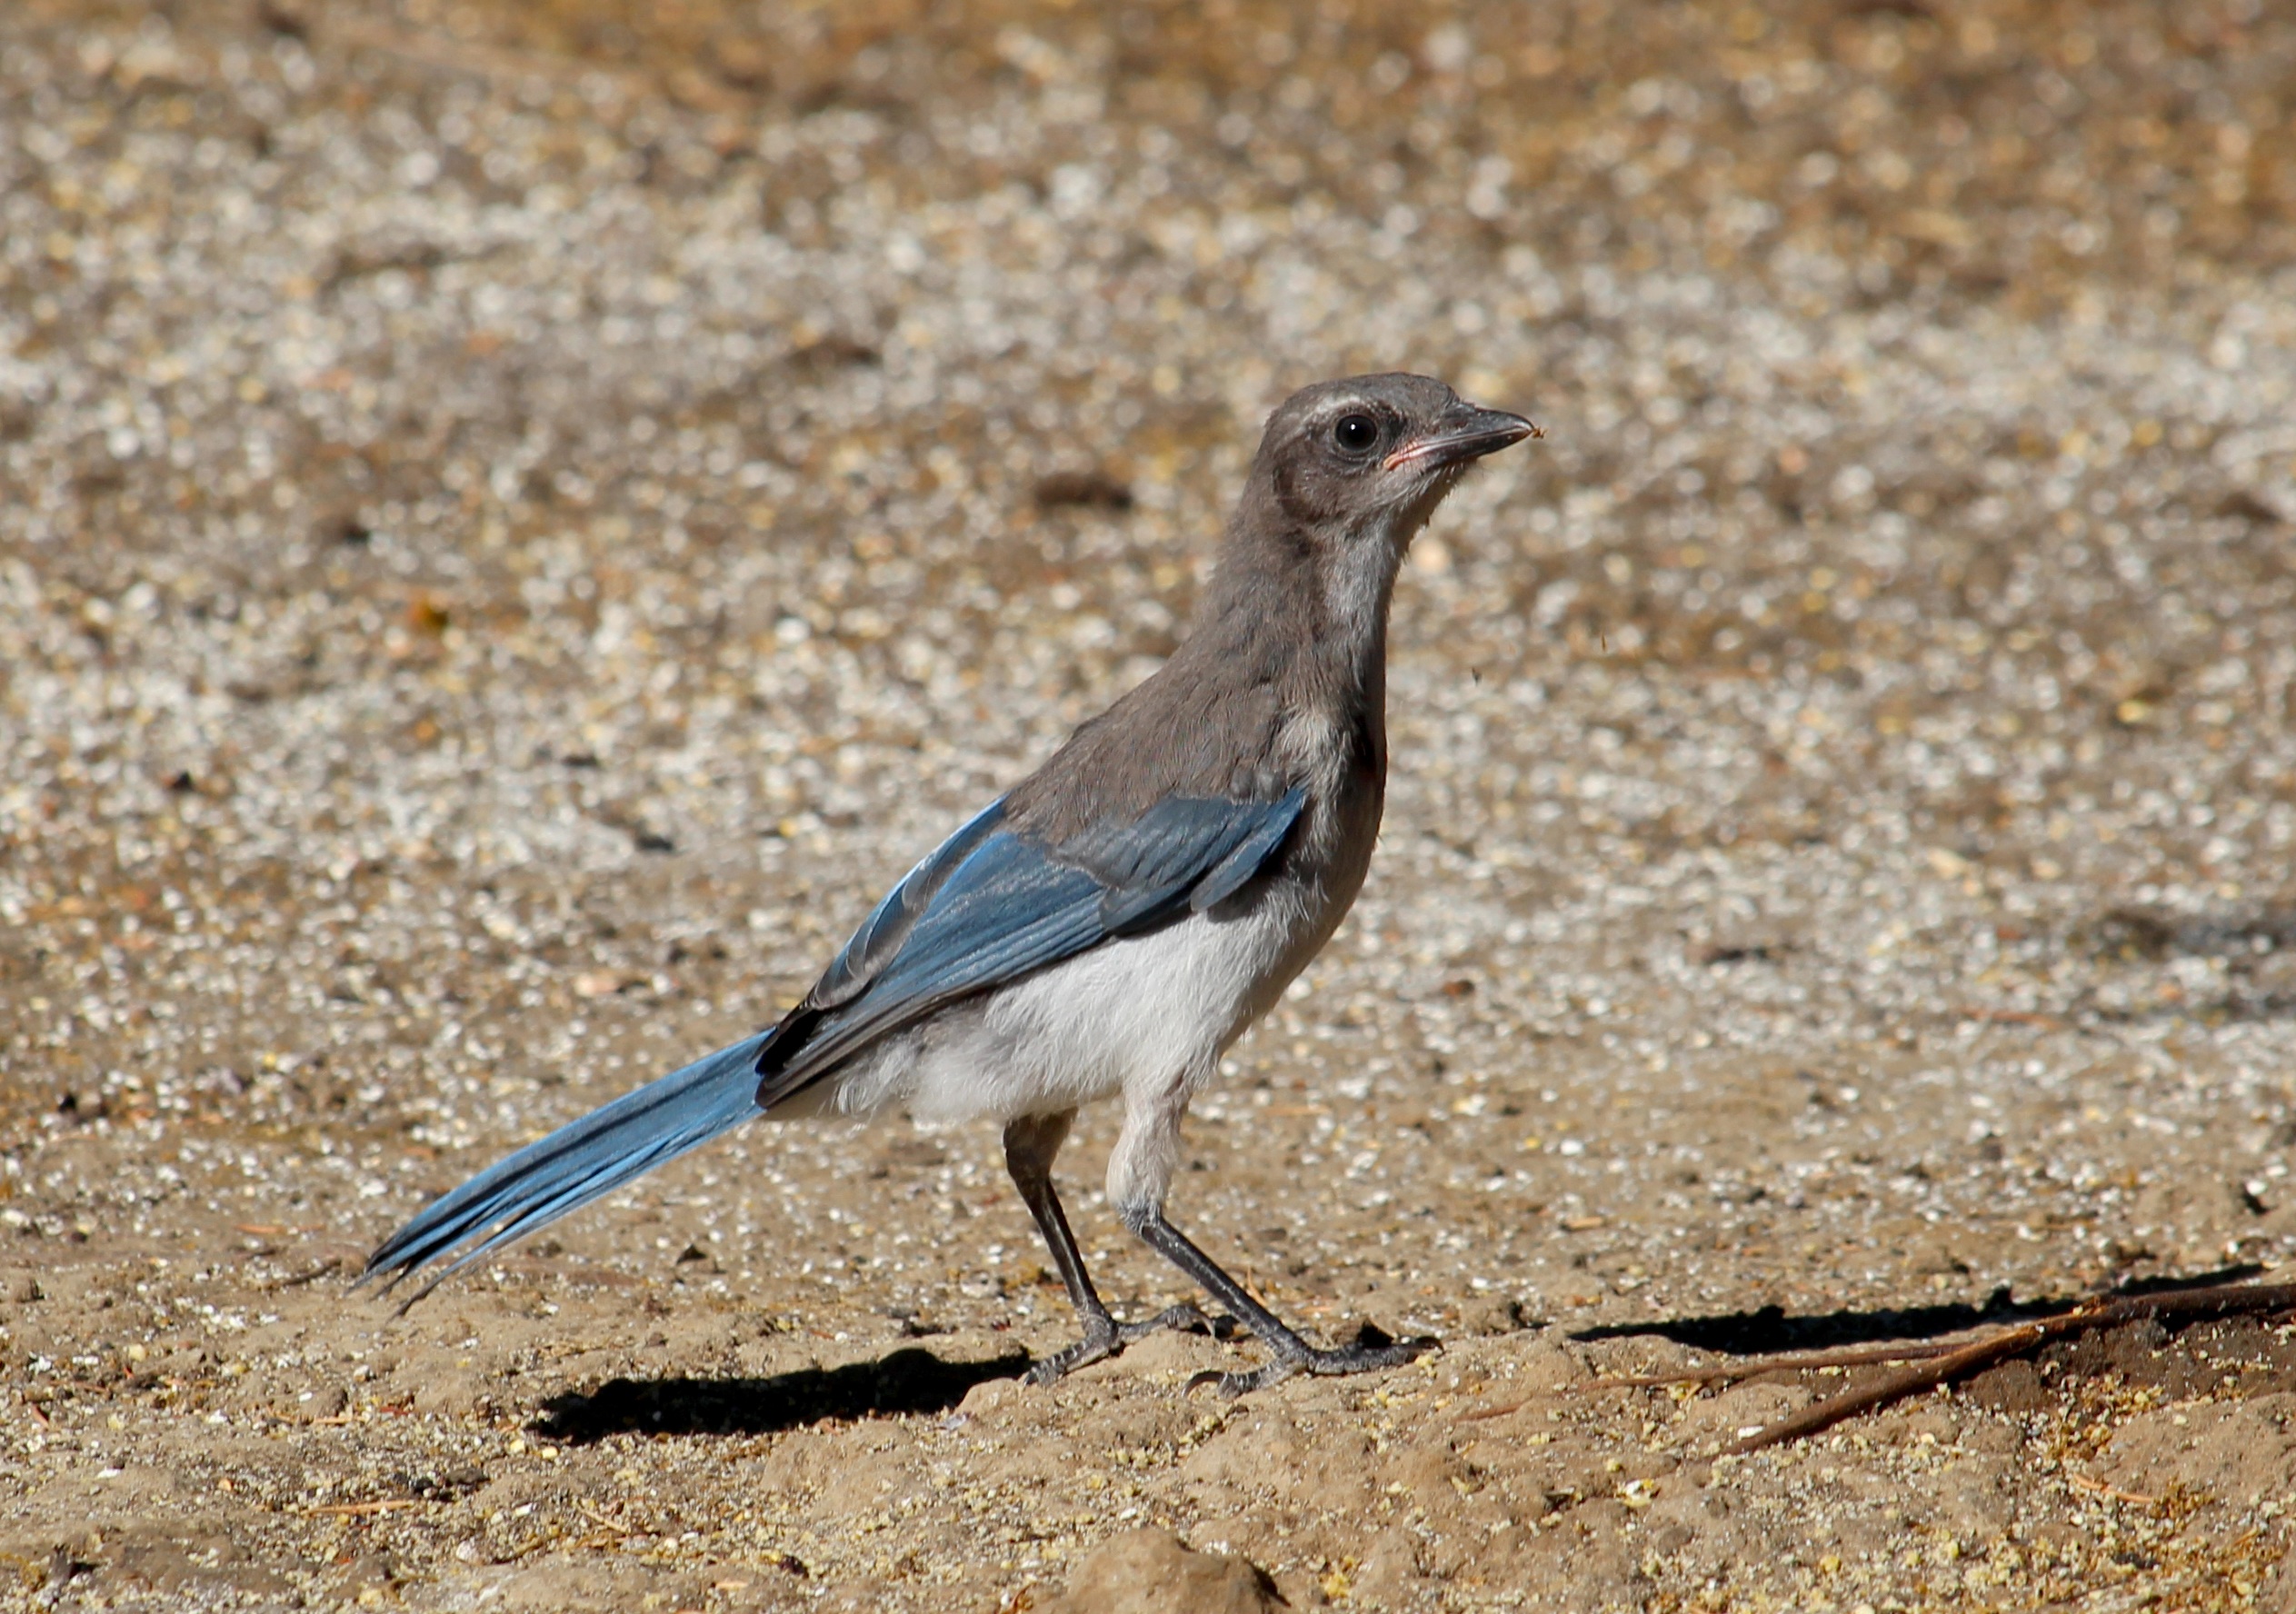
nature, bird, white, wildlife, beak, blue, fauna, vertebrate, birdwatching, shorebird, oregon, wren, lark, old world flycatcher, perching bird, emberizidae, cinclidae